Satchmo SummerFest

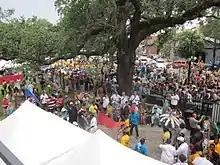
Satchmo SummerFest in 2012

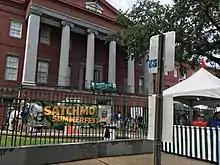
Satchmo SummerFest in 2018

Satchmo SummerFest (also known as Satchmofest) is an annual music festival held in New Orleans, Louisiana, in celebration of the jazz trumpeter Louis Armstrong. It is held in early August in order to coincide with August 4, Armstrong's birthday. It was founded in 2001, in conjunction with Armstrong's centennial celebration.